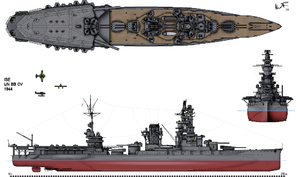
La classe Ise fut la seconde classe de cuirassés de 1ʳᵉ classe de type dreadnought de la Marine impériale japonaise, la première étant la classe Fusō.